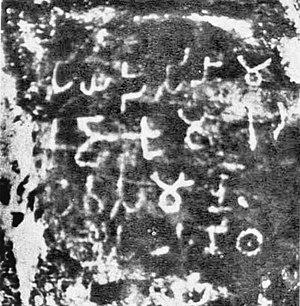
Les édits mineurs sur rocher d'Ashoka, sont des inscriptions rupestres faisant partie des Édits d'Ashoka. Il s'agit des premiers édits en langue indienne de l'empereur Ashoka, écrits dans le script Brahmi lors de la onzième année de son règne, faisant suite à l'inscription bilingue de Kandahar, en grec et en araméen, rédigée lors de la dixième année du règne de l'empereur. Il y a plusieurs variations de ces édits, avec généralement la désignation d'un édit mineur n°1 et un édit mineur n°2, les différentes versions étant généralement agrégées dans la plupart des traductions. Il y a aussi un edit mineur n°3, découvert à Bairat, à destination du clergé bouddhiste. Plusieurs des inscriptions d'Ashoka en grec ou en araméen sont parfois aussi catégorisées parmi les « Édits Mineurs sur Rocher ».